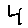
Label: 4